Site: brandenburg
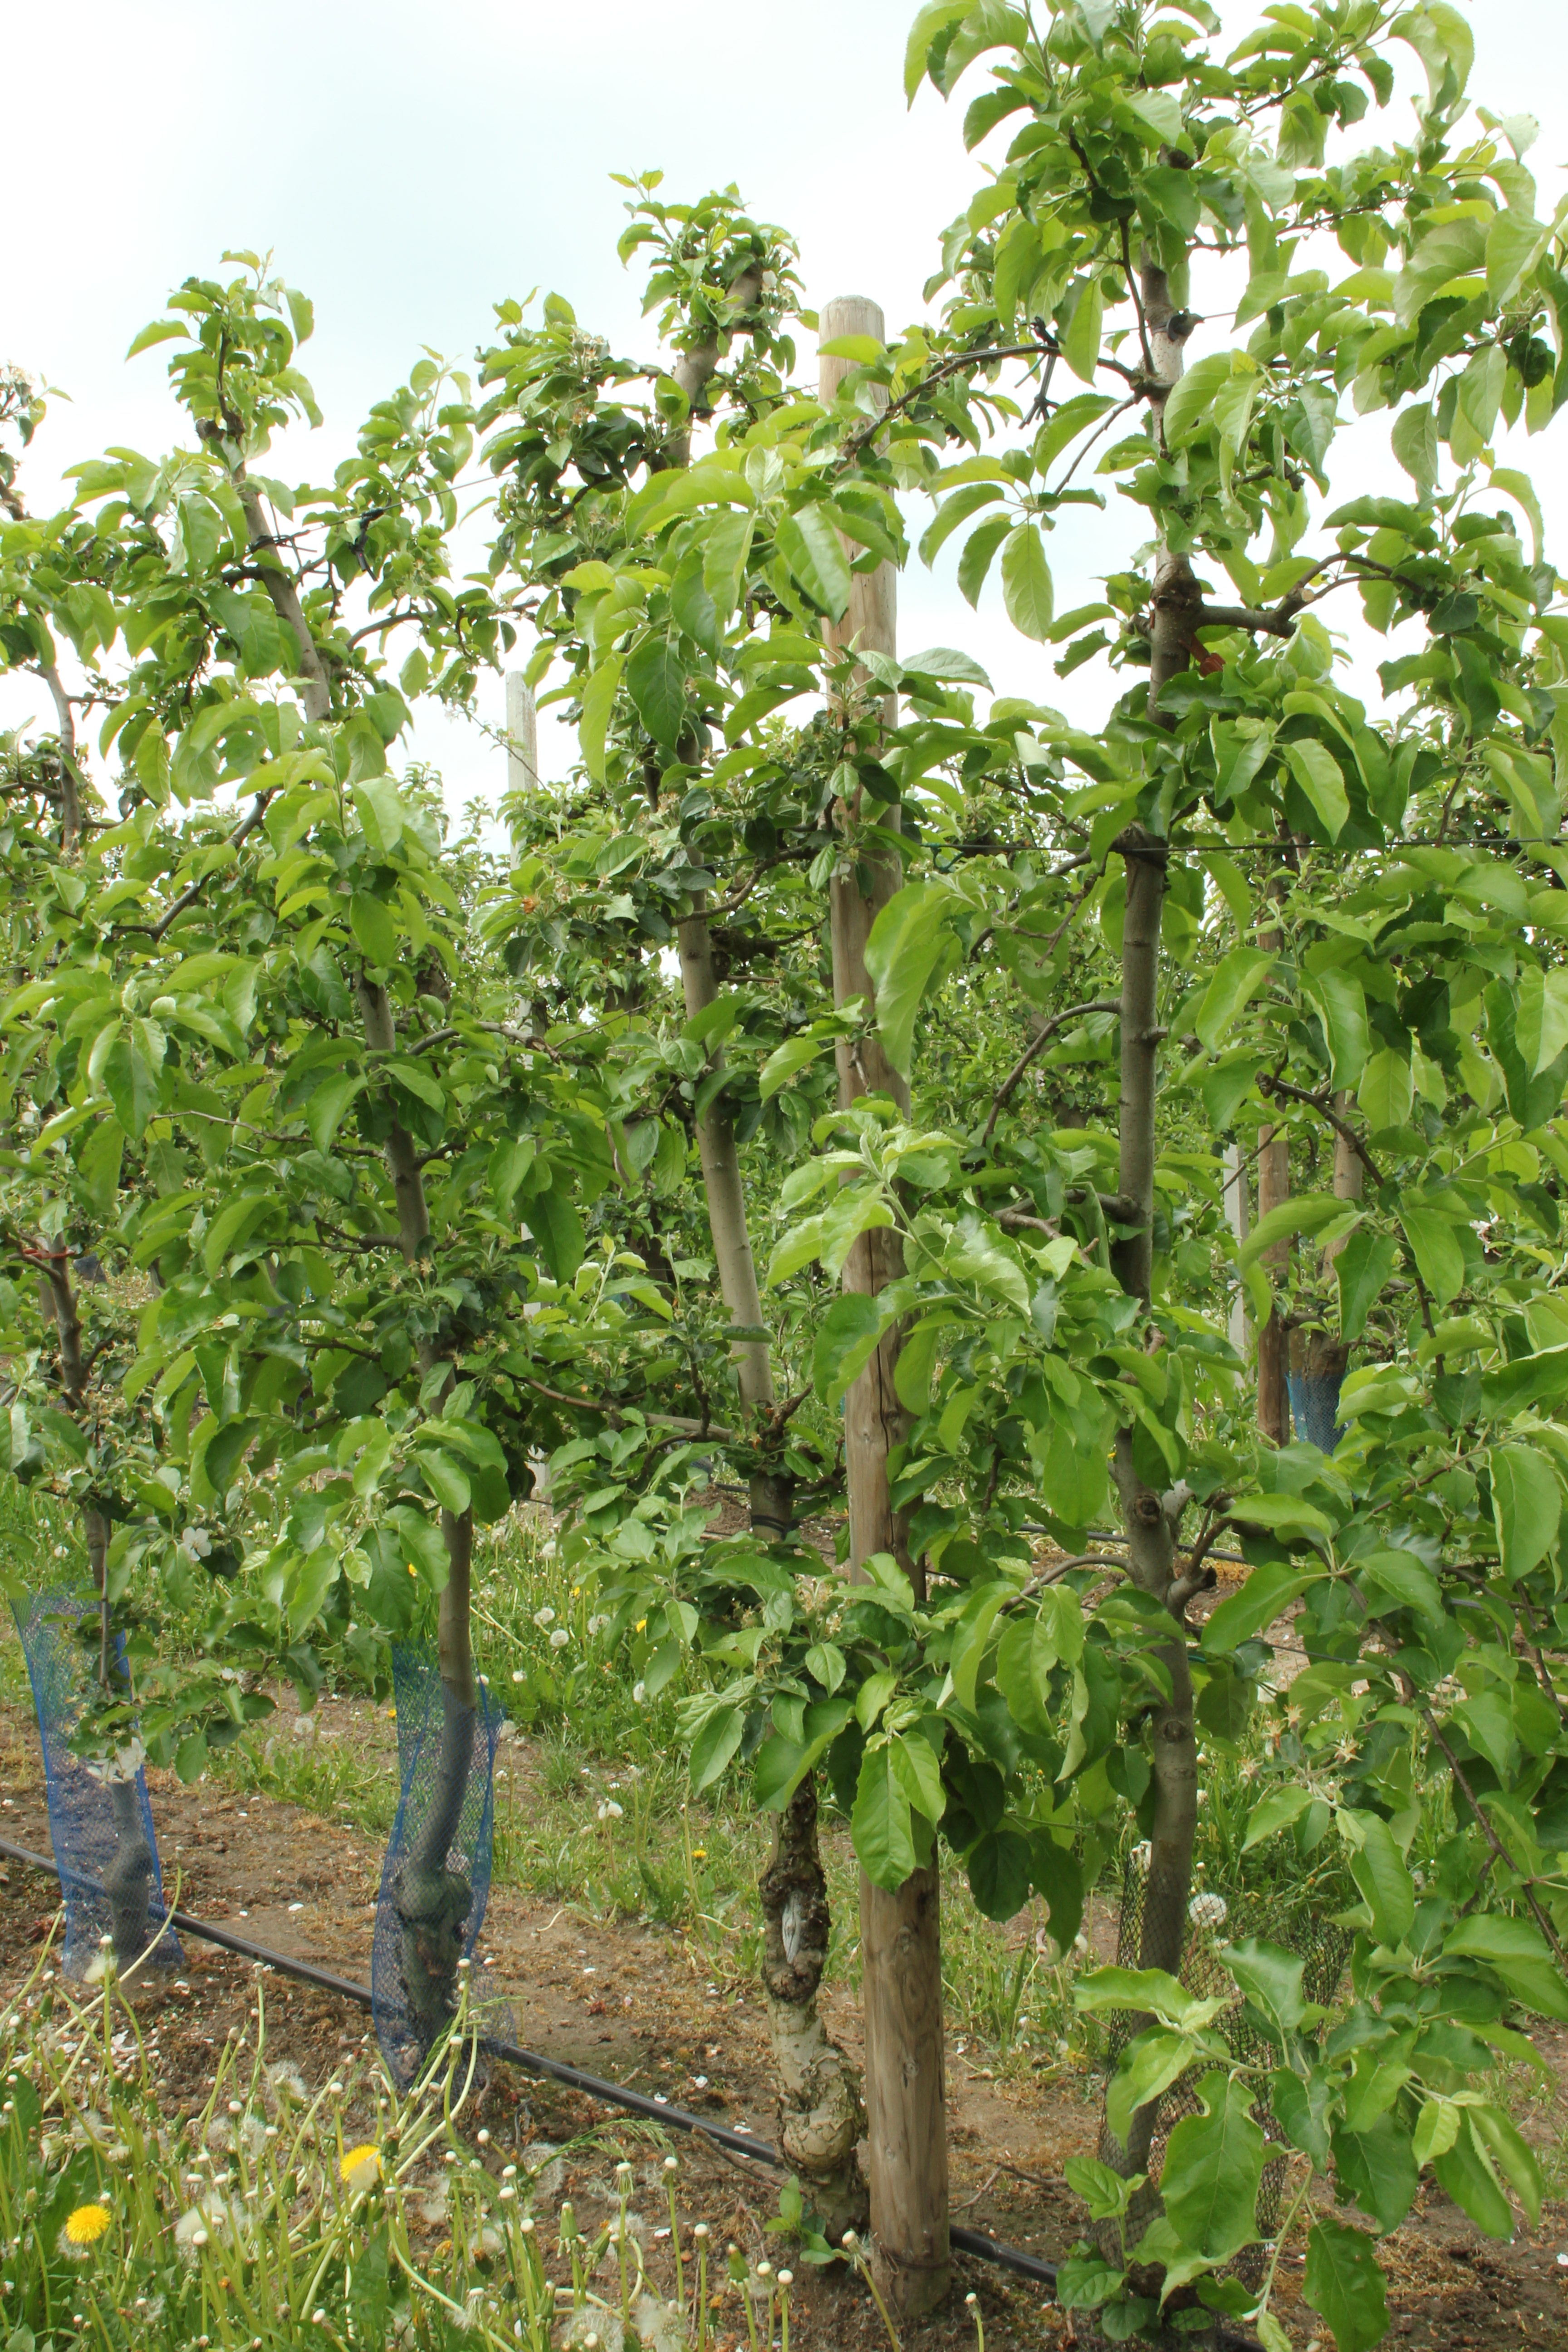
Growth stage (BBCH 67): Flowering